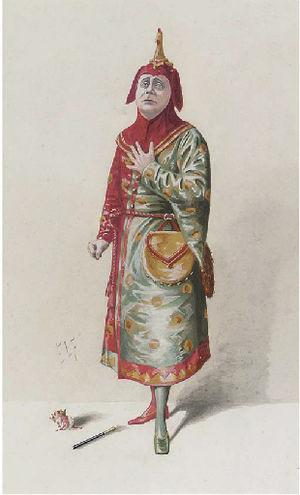
Samuel Luke Fildes est un peintre et illustrateur britannique. Né à Liverpool le 3 octobre 1843, il est mort le 28 février 1927 à Londres.